Neuronal memory allocation

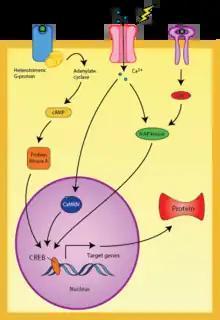
Multiple intracellular signaling pathways activate CREB, promoting transcription and translation of target proteins that support long-term neuronal plasticity and allocation.

The transcription factor cAMP response element-binding protein (CREB) is a well-studied mechanism of neuronal memory allocation. Most studies to date use the amygdala as a model circuit, and fear-related memory traces in the amygdala are mediated by CREB expression in the individual neurons allocated to those memories. CREB modulates cellular processes that lead to neuronal allocation, particularly with regards to dendritic spine density and morphology. Many of the memory mechanisms studied to date are conserved across different brain regions, and it is likely that the mechanisms of fear-based memory allocation found in the amygdala will also be similarly present for other types of memories throughout different brain regions. Indeed, Sano and colleagues in the Silva lab showed that CREB also regulates neuronal memory allocation in the amygdala.